Kolmer Site

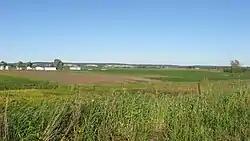
Overview of the site from the west

The Kolmer Site is an archaeological site in the far southwest of the U.S. state of Illinois. Located near Kaskaskia and Prairie du Rocher in western Randolph County, it lies at the site of an early historic Indian village from the French period. Because it occupies a critical chronological and cultural position, it has been given national recognition as a historic site.